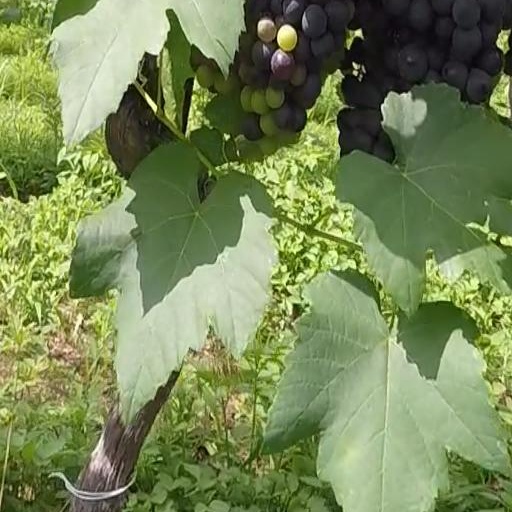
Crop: grape